John Lee Archer

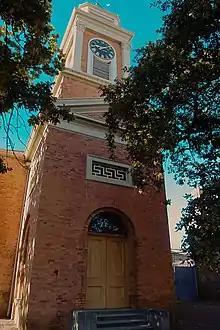
Penitentiary Chapel, completed between 1831 and 1834.

In the 1830s, Van Diemen's Land (now Tasmania) experienced an influx of close to 2000 new convicts, making the total over 10,000. Hobart Town, originally established as a gaol town, was most affected by this population growth. To cope with the increase, penitentiaries were constructed all over the state. In 1829 John Lee Archer was commissioned to design a chapel for the existing Prisoner's Barracks Penitentiary. The chapel was designed to also act as an extension to the already overflowing Barracks. Cruciform in shape, the chapel arms enclosed exercise yards that could hold 500 prisoners on bench seats. Archer was also instructed to construct a cell block beneath the chapel floor to house prisoners in solitary confinement. To support the inclined floors of the chapel above, the cells have varying ceiling heights. Other features of the cells include no ventilation and no sunlight.